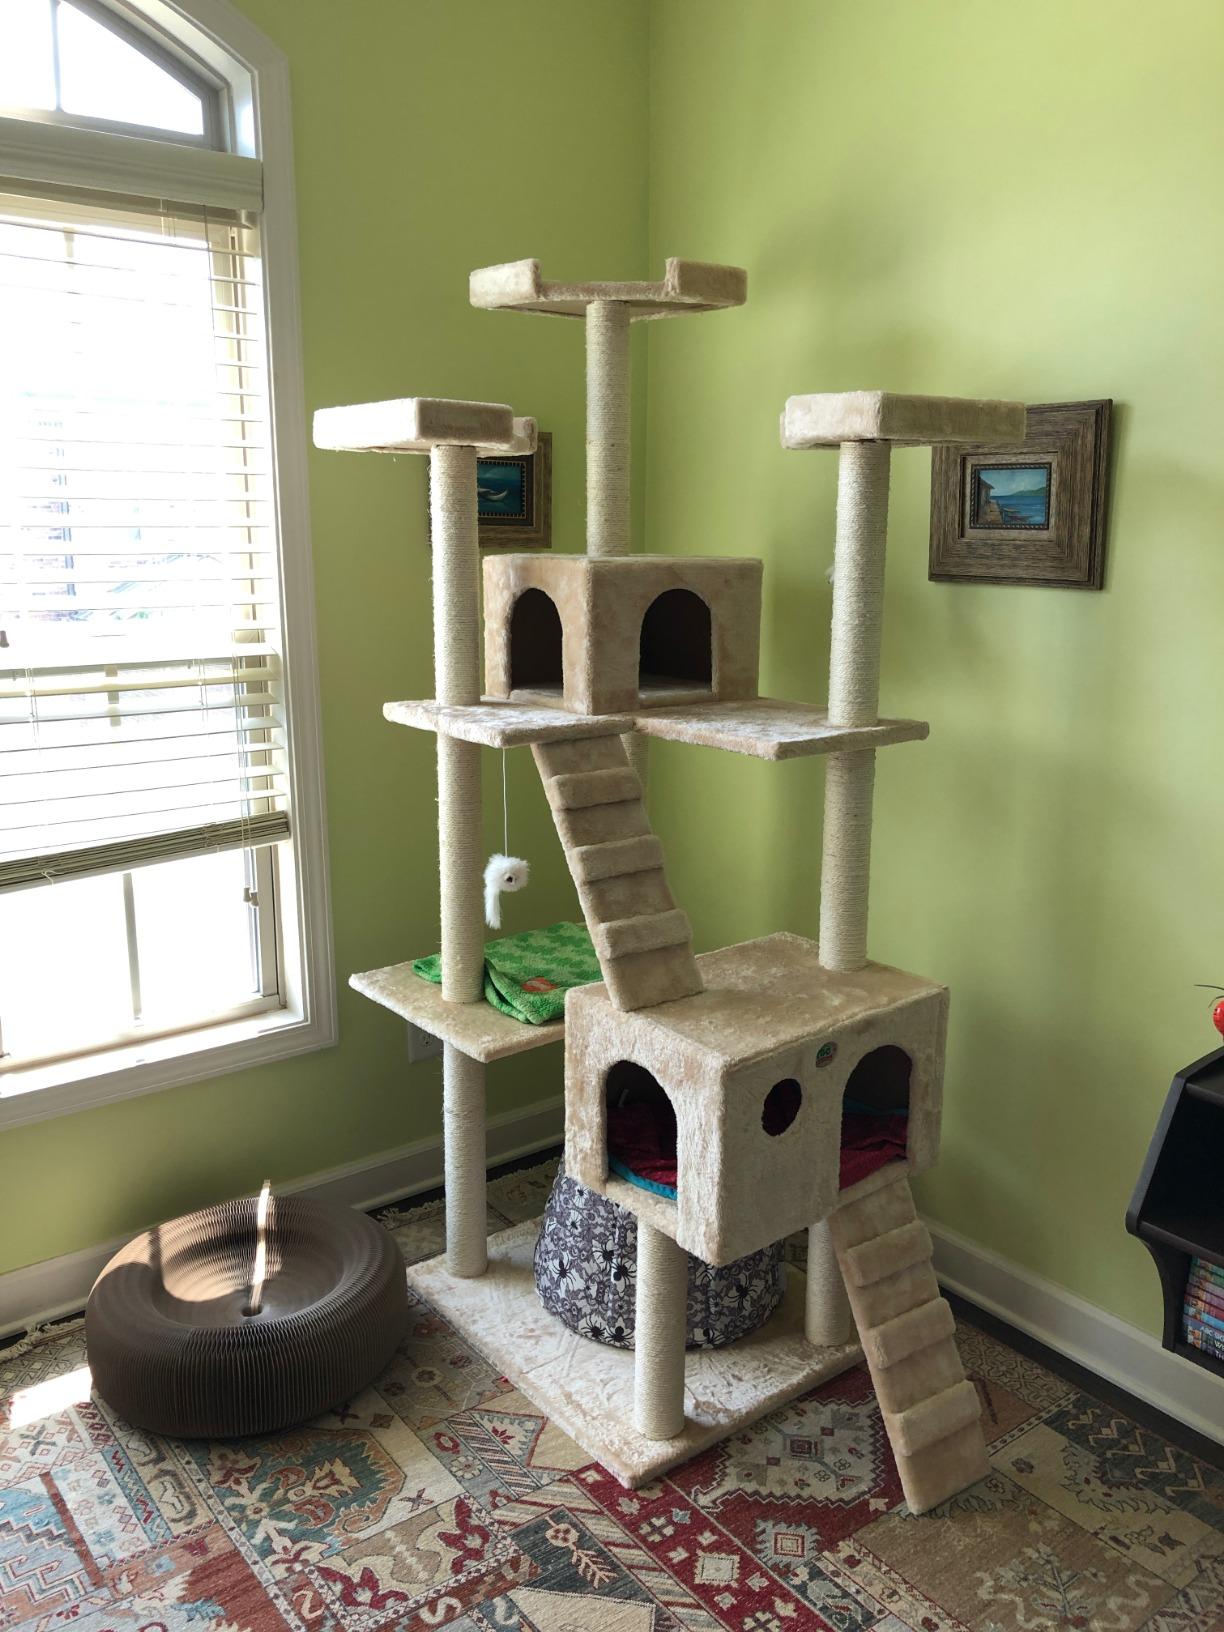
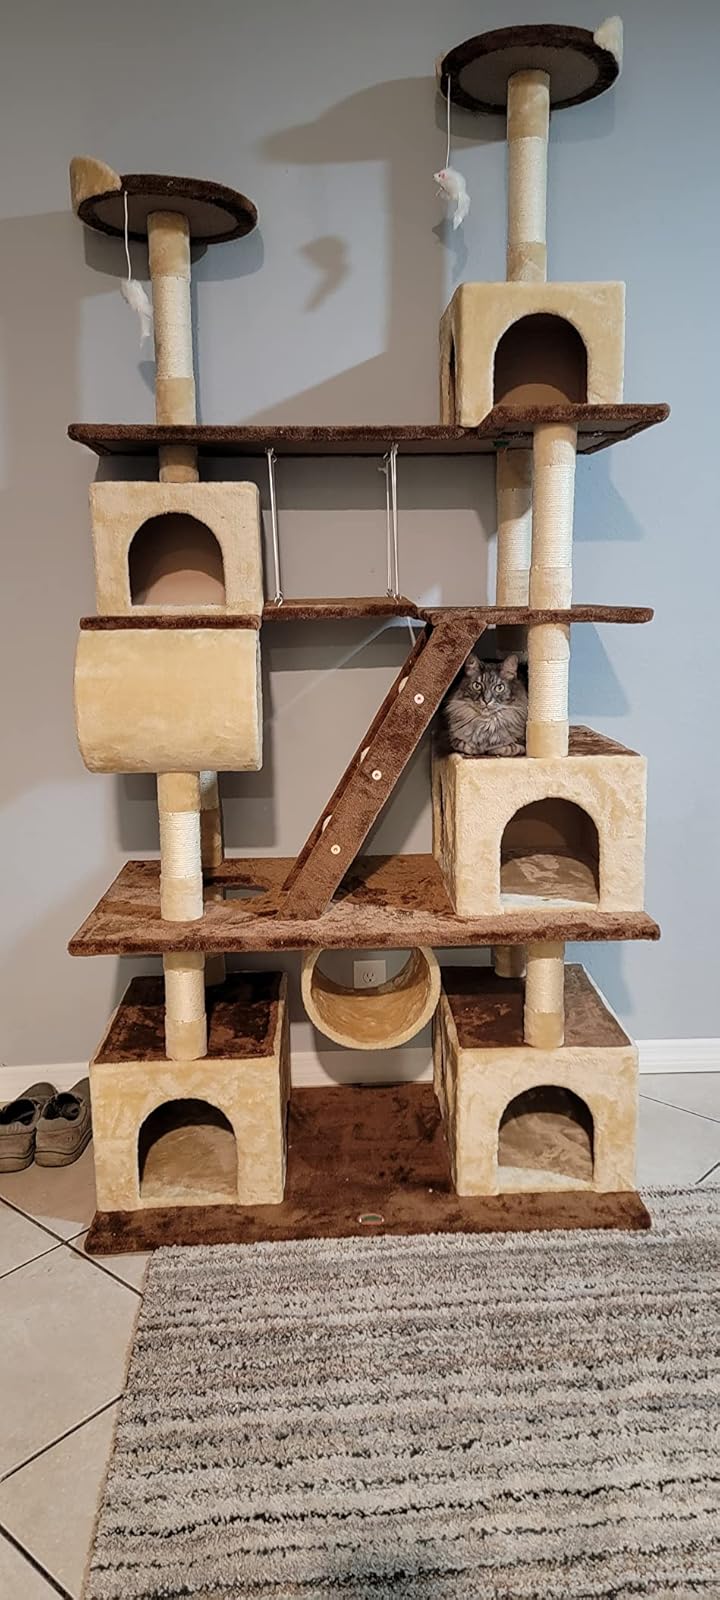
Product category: items_cat tree
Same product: no